The Climbers (2019 film)

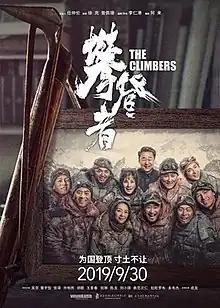
Theatrical release poster

The Climbers is a 2019 Chinese adventure drama film directed by Daniel Lee and written by Alai. The film stars Wu Jing, Zhang Ziyi, Zhang Yi, Jing Boran, and Hu Ge. The film tells the real-life expedition of two generations of Chinese mountaineers to ascend Mount Everest from the perilous north side in 1960 and 1975. The film was released in China, the United Kingdom and North America on September 30, 2019.